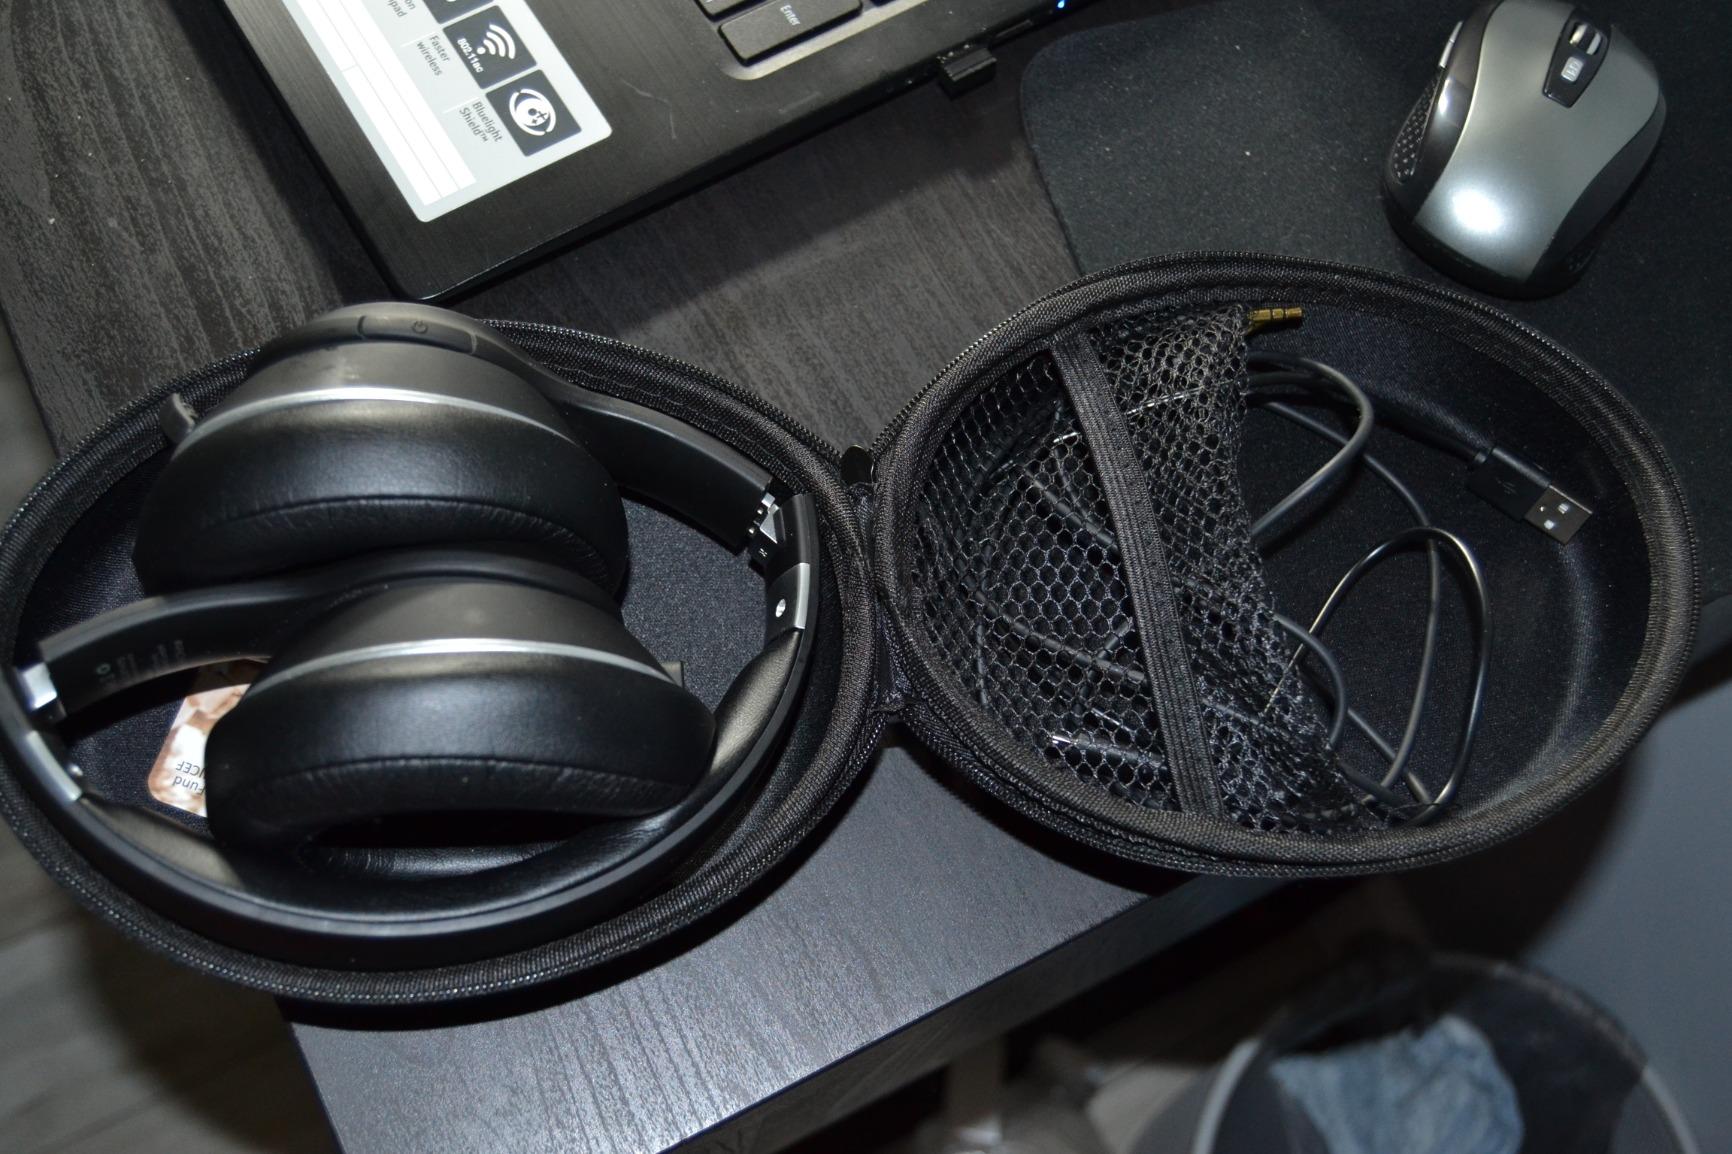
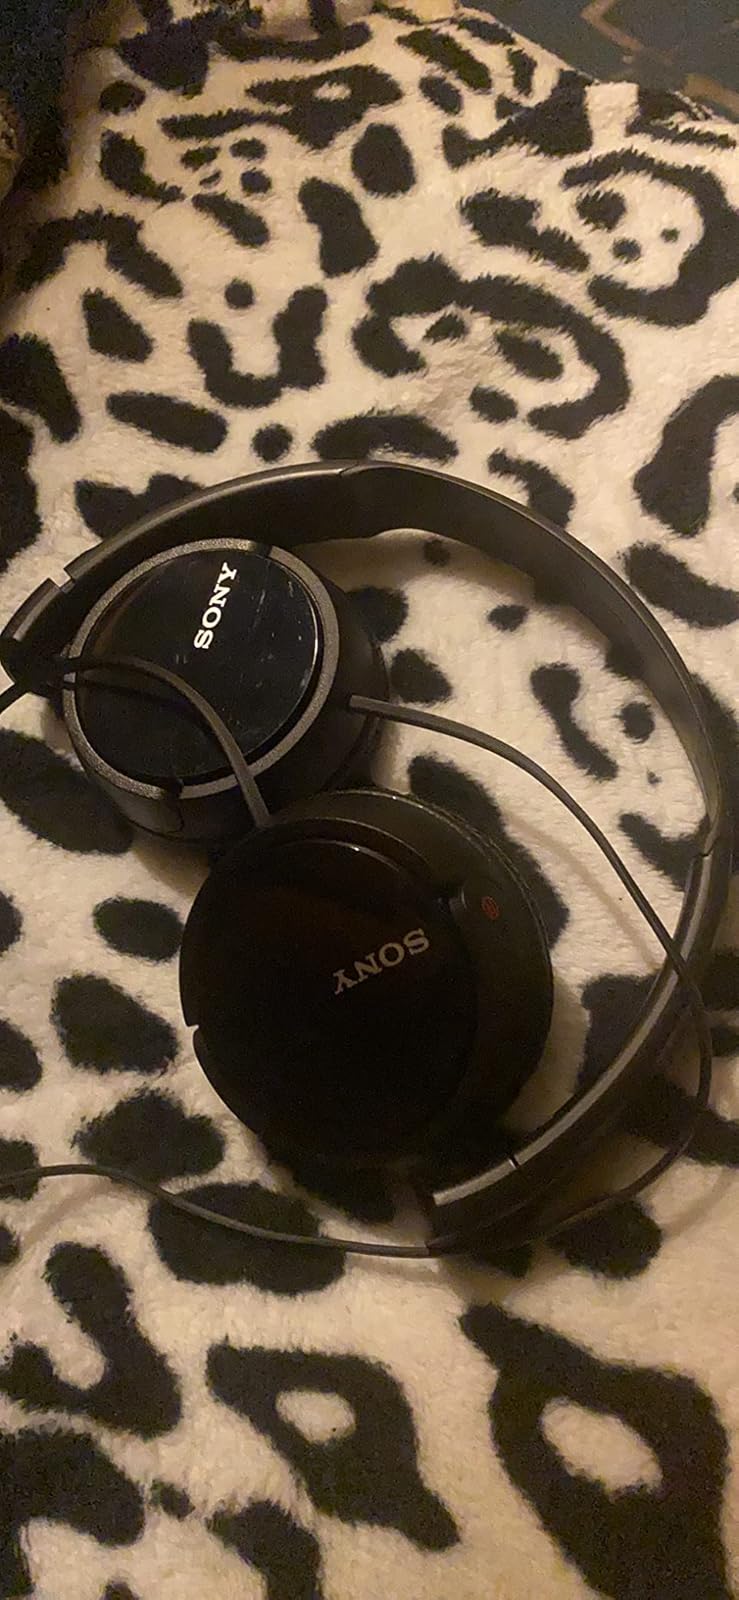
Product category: headphones
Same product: no